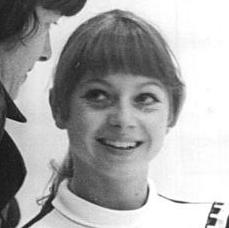
Age: 14